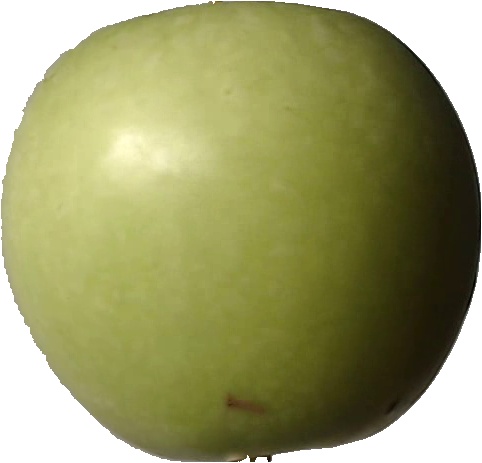
Label: apple_granny_smith_1